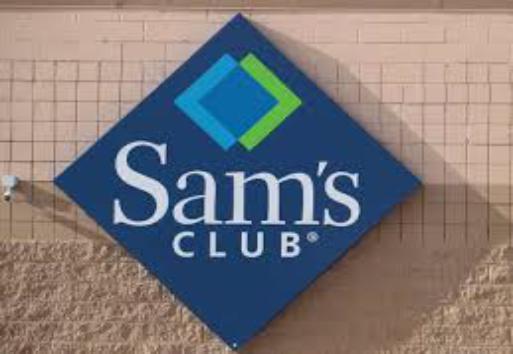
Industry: Others